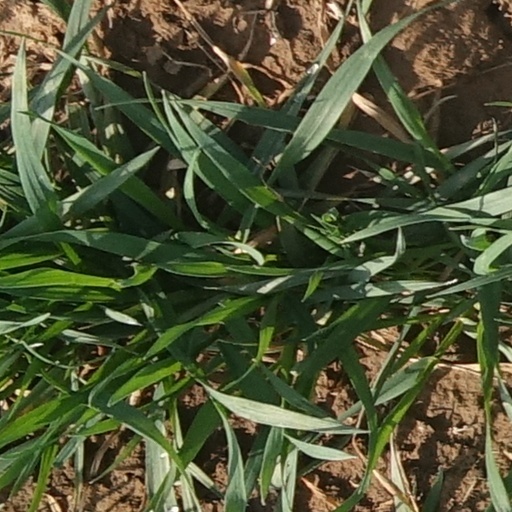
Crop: wheat